3rd Cavalry Regiment (United States)

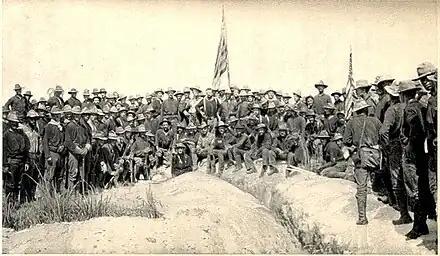
Original title: "Colonel Roosevelt and his Rough Riders at the top of the hill which they captured, Battle of San Juan Hill." Left to right is 3rd US Cavalry, 1st Volunteer Cavalry (Col. Theodore Roosevelt center) and 10th US Cavalry.

After General Custer's infamous defeat at the Battle of Little Bighorn, General Crook led an expedition to punish the perpetrators of the massacre. Assembling a force of infantry, cavalry, and native scouts, Crook set out without bringing enough rations. Thus began one of the darkest chapters of 3rd Cavalry history; the Horsemeat March. Cavalrymen were forced to eat their slain mounts, their shoes, and anything else they could get their hands on. The march came to end near Slim Buttes, South Dakota. Here the troopers caught up with the Sioux and defeated them soundly. Under CPT Anson Mills, the 3rd Cavalry launched an attack on Chief American Horse's village, LT Frederick Schwatka led a charge to scatter the Indians' horses and LT Emmet Crawford set up a skirmish line and engaged the enemy at range. When the battle was won, the village was ransacked, and the troopers got their first real food since they departed. On 25 November 1876, Companies H and K fought alongside elements of the 2nd, 4th, and 5th Cavalry Regiments in the Dull Knife Fight. Chief Dull Knife offered stiff resistance, but was defeated and his village was ransacked by the cavalry. After this battle, the 3rd Cavalry continued patrolling and keeping peace on the western frontier until trouble brewed in Arizona.